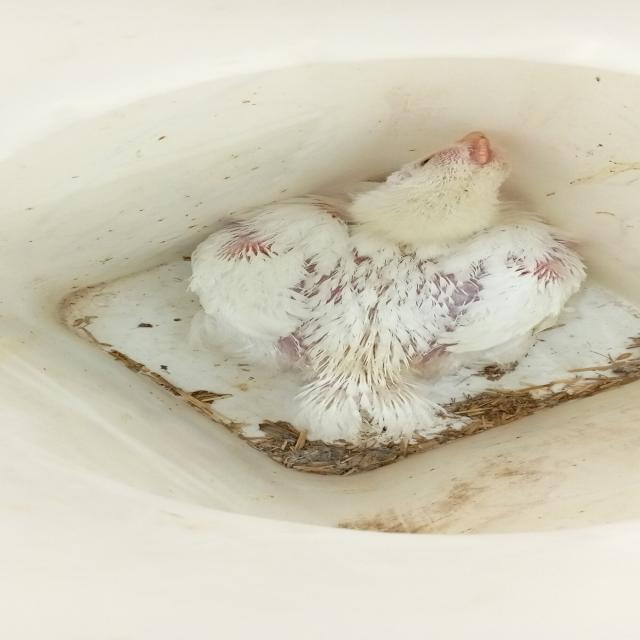
Weight: 1569 g